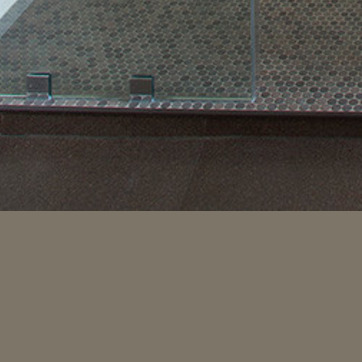
Material: tile